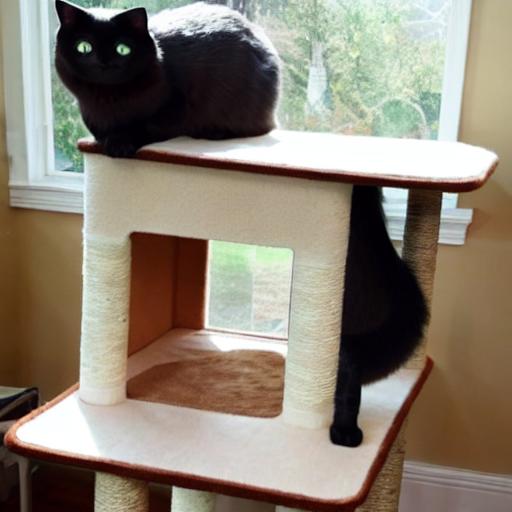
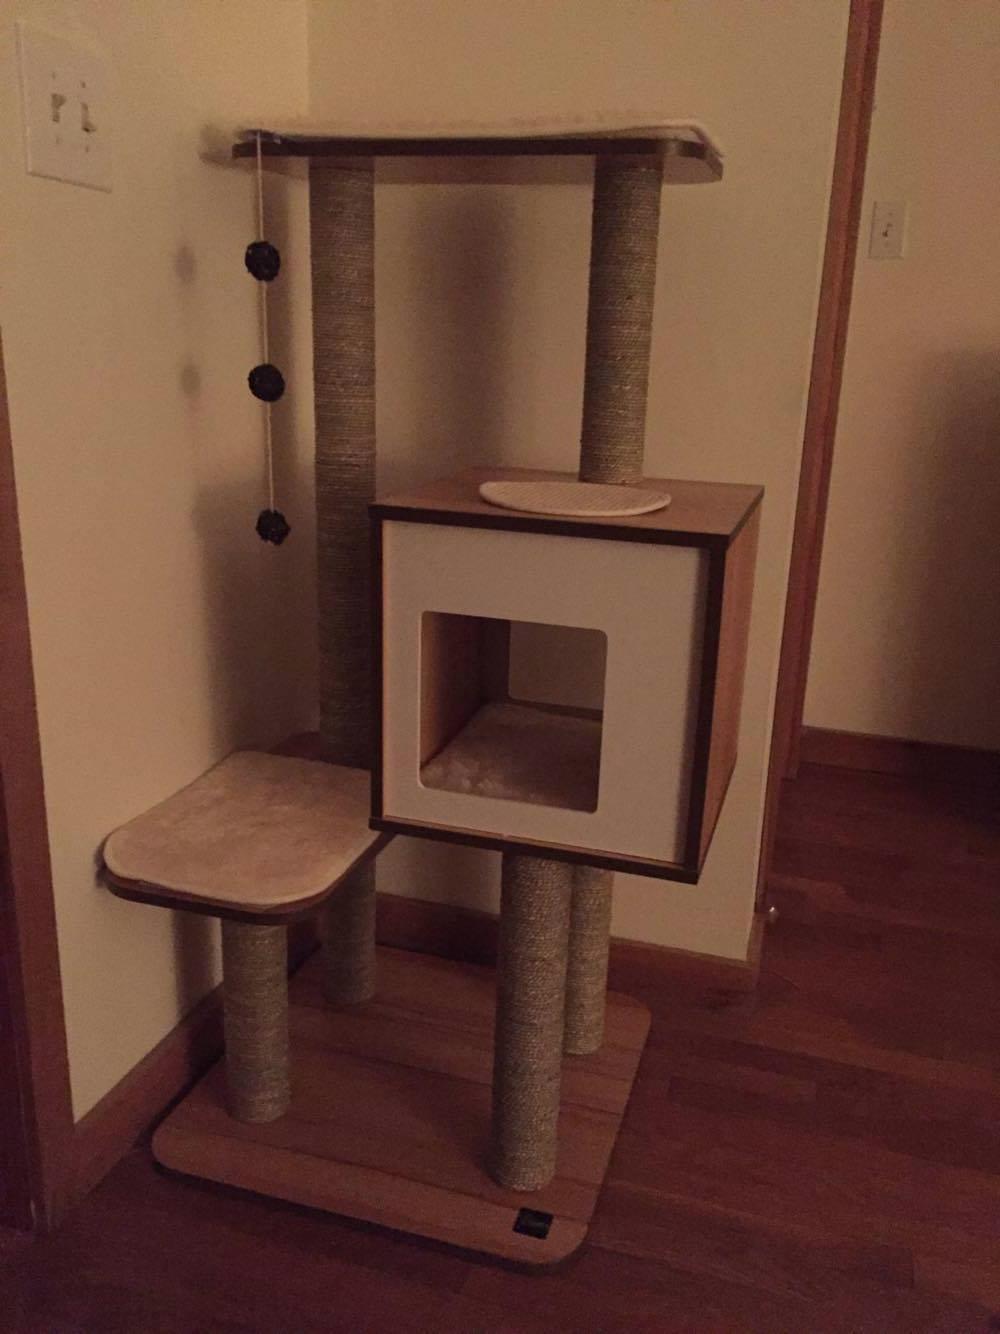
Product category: items_cat tree
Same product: no